Nuremberg Airport

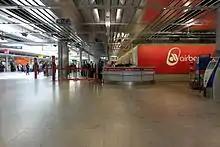
Check-in area

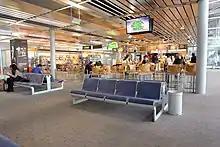
Departure area

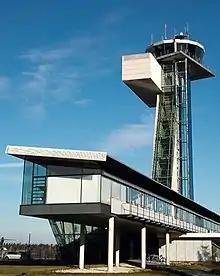
Control tower

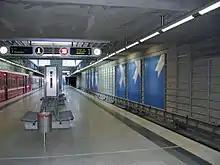
The airport's U-Bahn station - the train is waiting at the southern end of the platform, which is usually not used for passenger service

The runway 10/28 is . Takeoff and landing of all current aircraft, including widebody aircraft (e.g. Boeing 747) or cargo planes (e.g. Antonov An-124 Ruslan) are possible. However, Nuremberg Airport is not licensed for the Airbus A380.